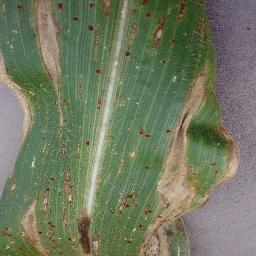
Label: Corn_(Maize)___Northern_Leaf_Blight